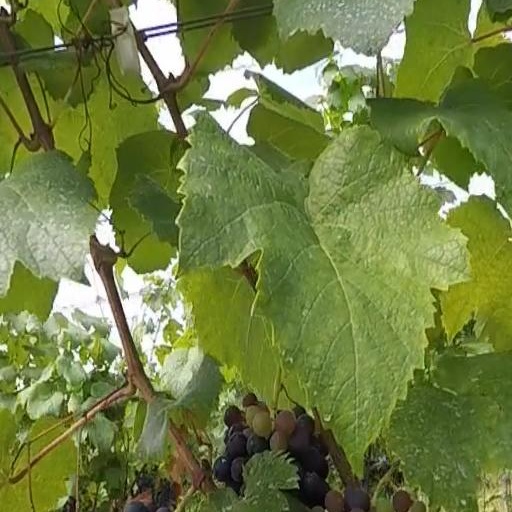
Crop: grape